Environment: real
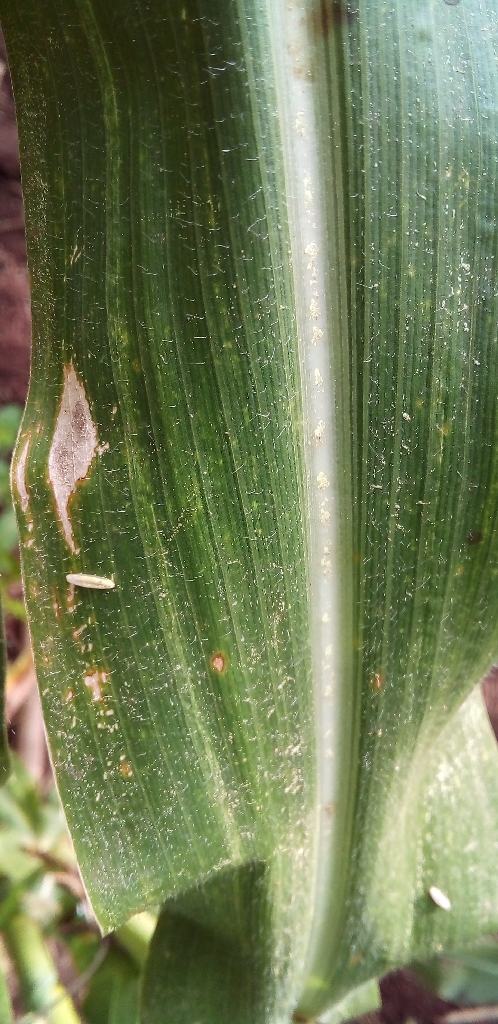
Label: northern_corn_leaf_blight